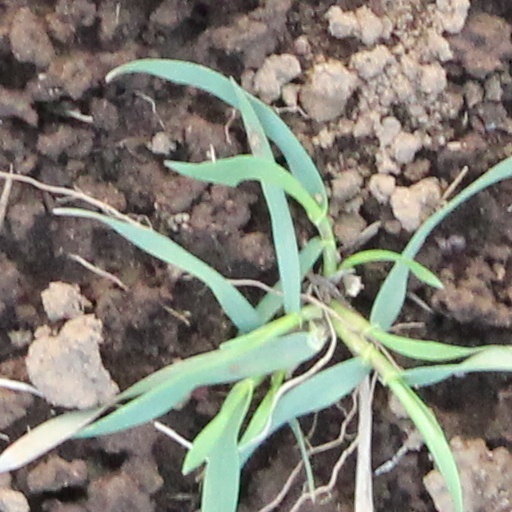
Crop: wheat